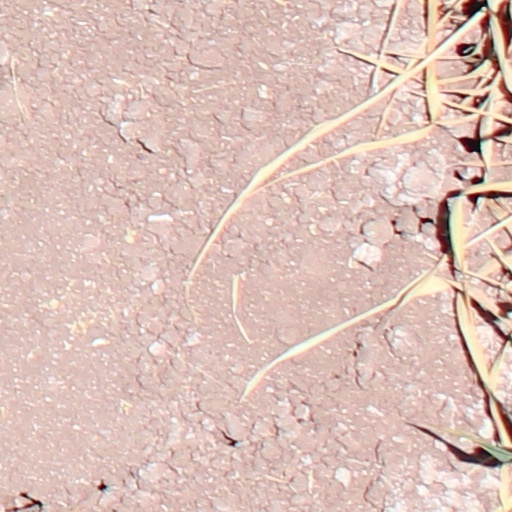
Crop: wheat